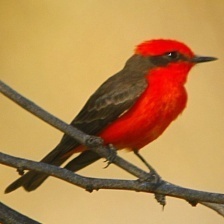
Species: VERMILION FLYCATHER
Scientific name: PYROCEPHALUS OBSCURUS